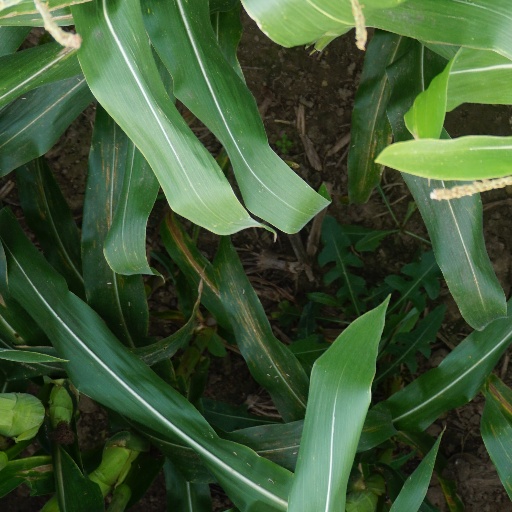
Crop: maize; corn